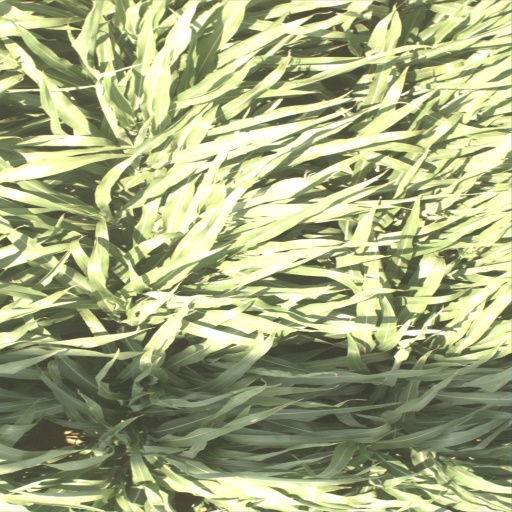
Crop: sorghum